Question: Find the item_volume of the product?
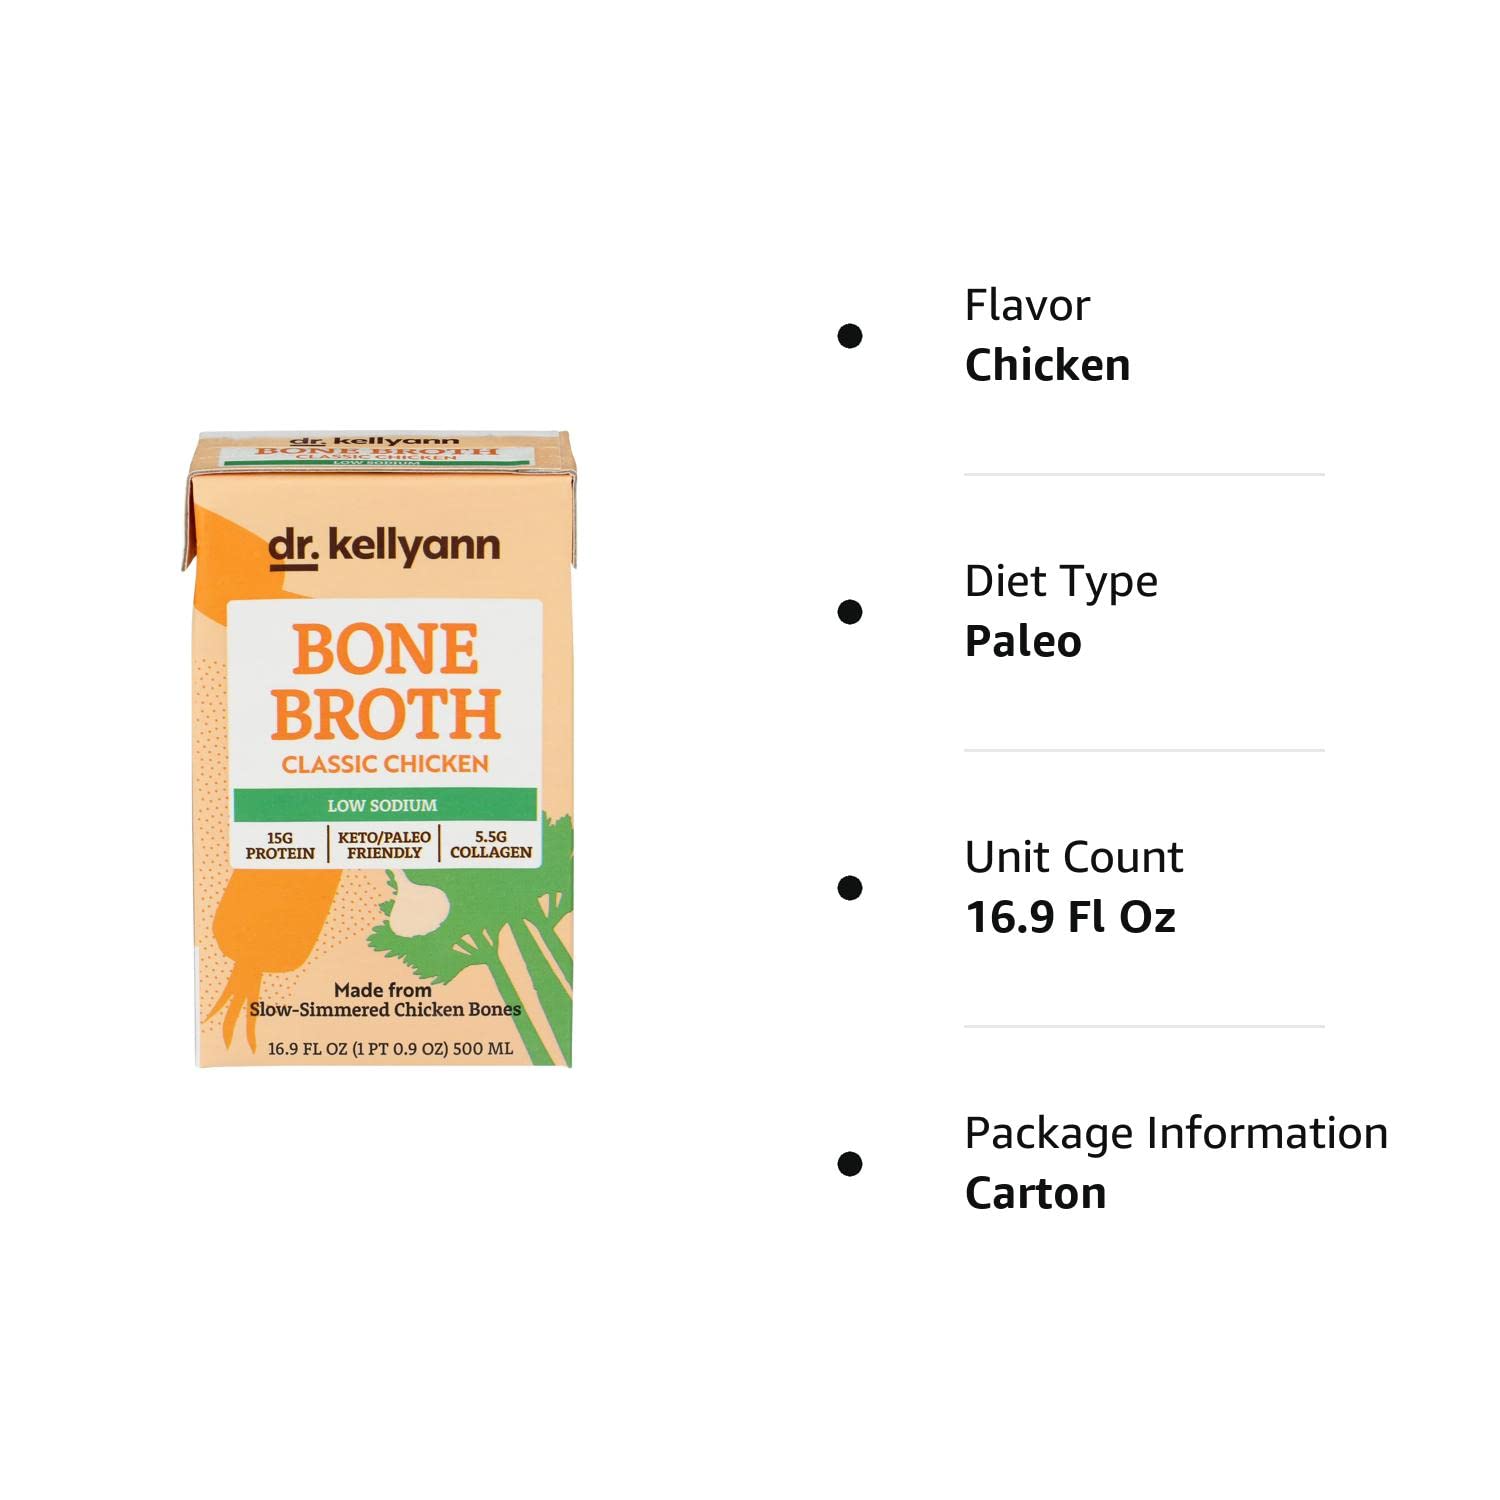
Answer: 16.9 fluid ounce